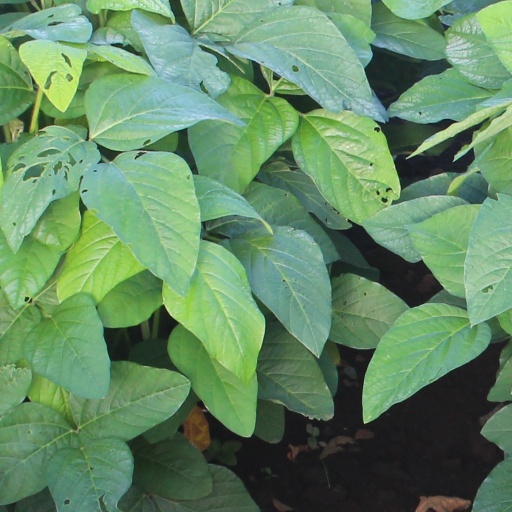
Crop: soybean